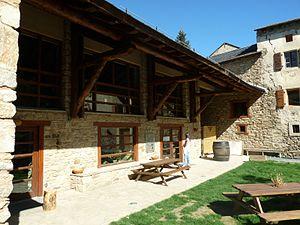
Mairie d'Eyne, Pyrénées-Orientales, France